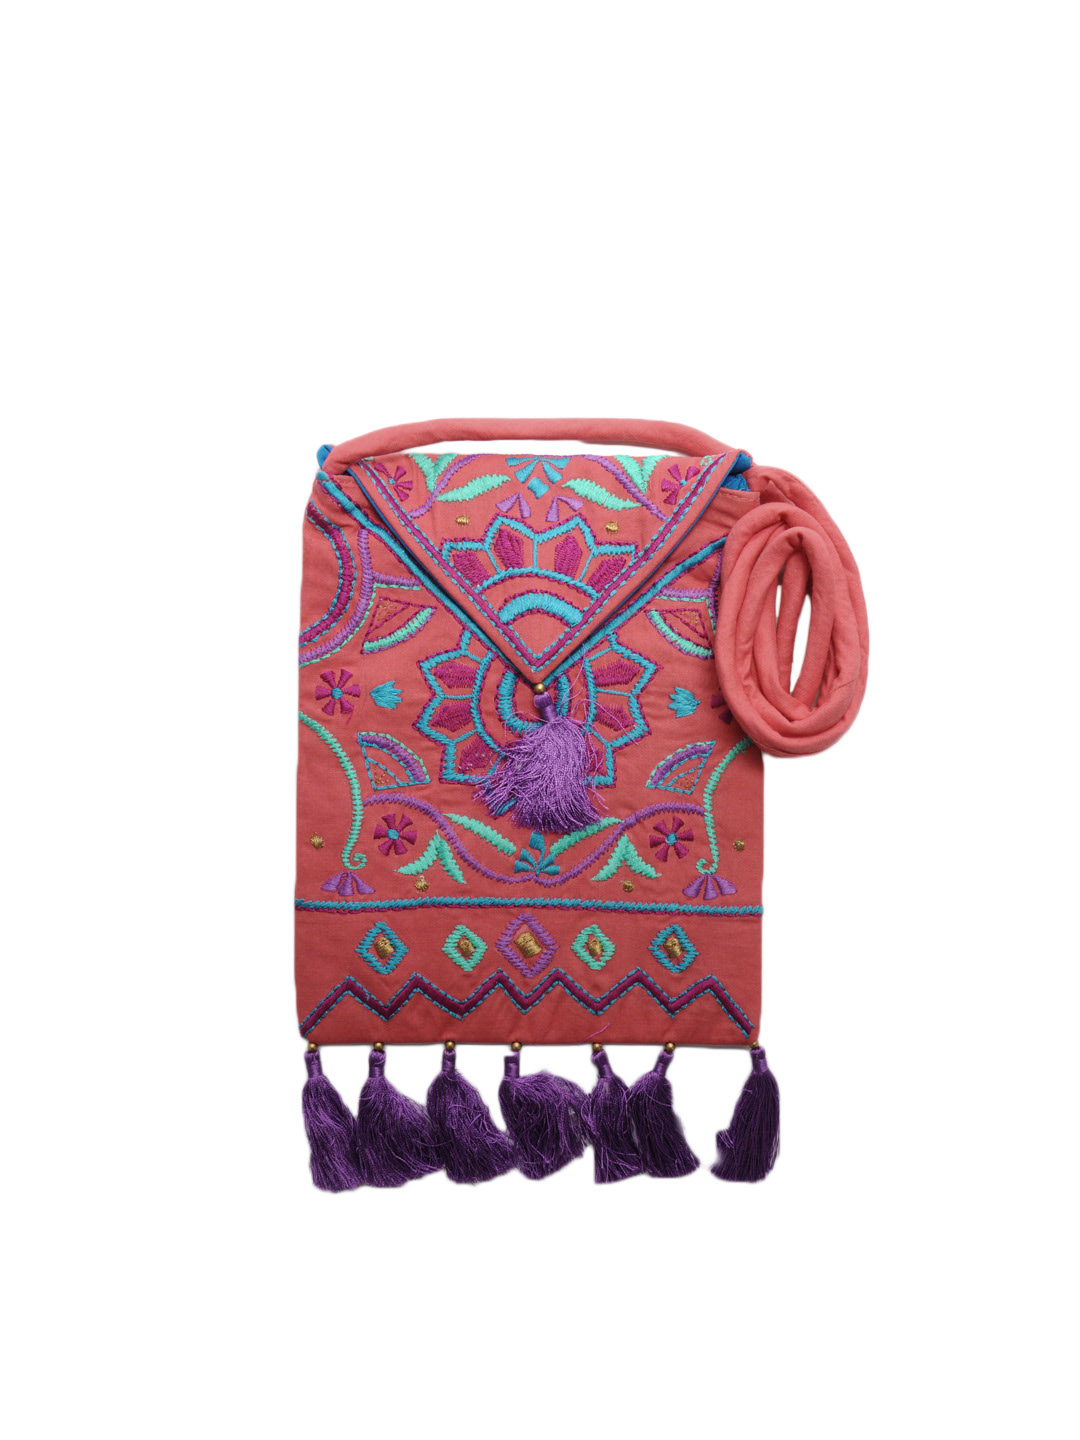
Fabindia Women Pink Sling Bag
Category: Accessories / Bags / Handbags
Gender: Women
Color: Pink
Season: Summer 2012
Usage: Casual